Norwich 12

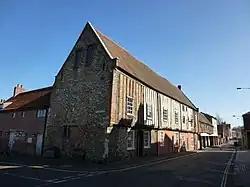
Dragon Hall

The design and size of Norwich Guildhall were significant features that reflected the city's economic status in medieval times as one of the wealthiest provincial cities in England.